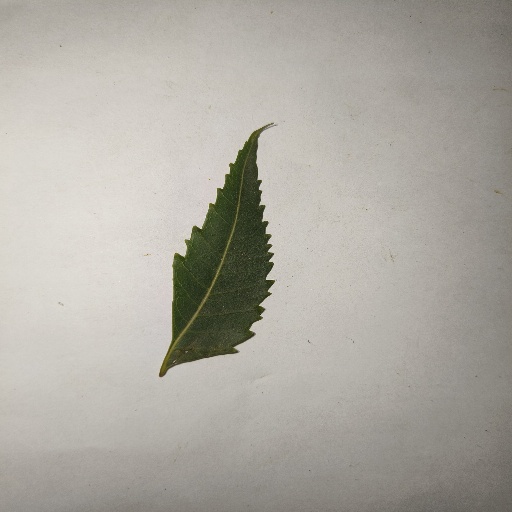
Species: Neem
Leaf condition: Healthy Leaf